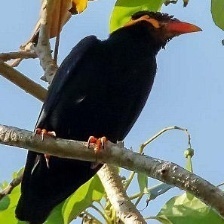
Species: ENGGANO MYNA
Scientific name: GRACULA ENGANENSIS